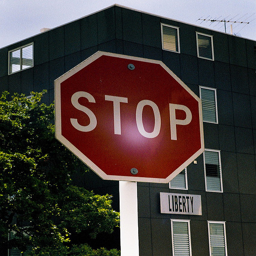
A red stop sign sitting on the side of a road.
A stop sign in front a multistory building.
A stop sign stands in front of an apartment building.
A traffic "stop" sign with a building in the background, illuminated by headlights.
A stop sign outside of a building with the word Liberty on it.